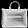
Label: Bag